5 World Trade Center

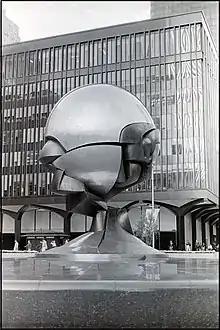
Original 5 World Trade Center building seen from the courtyard of "The Sphere", 1998.

5 World Trade Center (5 WTC) was originally a steel-framed nine-story low-rise office building built in 1970–72 at New York City's World Trade Center. The building was designed by Minoru Yamasaki and Emery Roth & Sons. The structure was tall and had a black exterior. It suffered severe damage and partial collapse on its upper floors as a result of the September 11 attacks in 2001. The remaining structure was demolished by the Port Authority in December 2001, making way for reconstruction. The building was L-shaped and occupied the northeast corner of the World Trade Center site. Overall dimensions were , with an average area of per floor. It hosted a police desk.